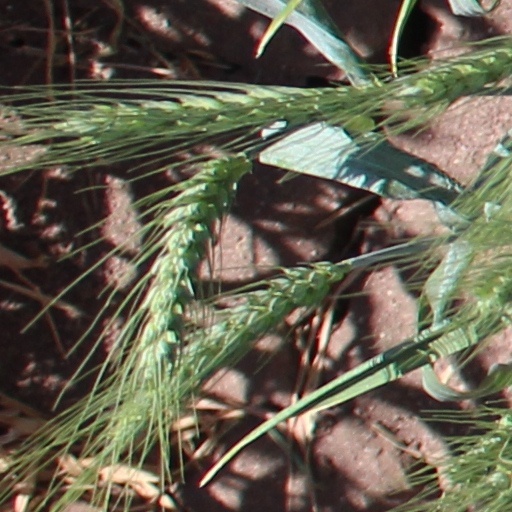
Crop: wheat